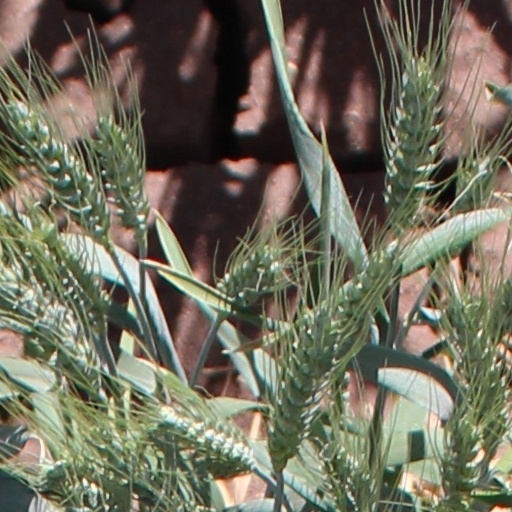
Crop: wheat